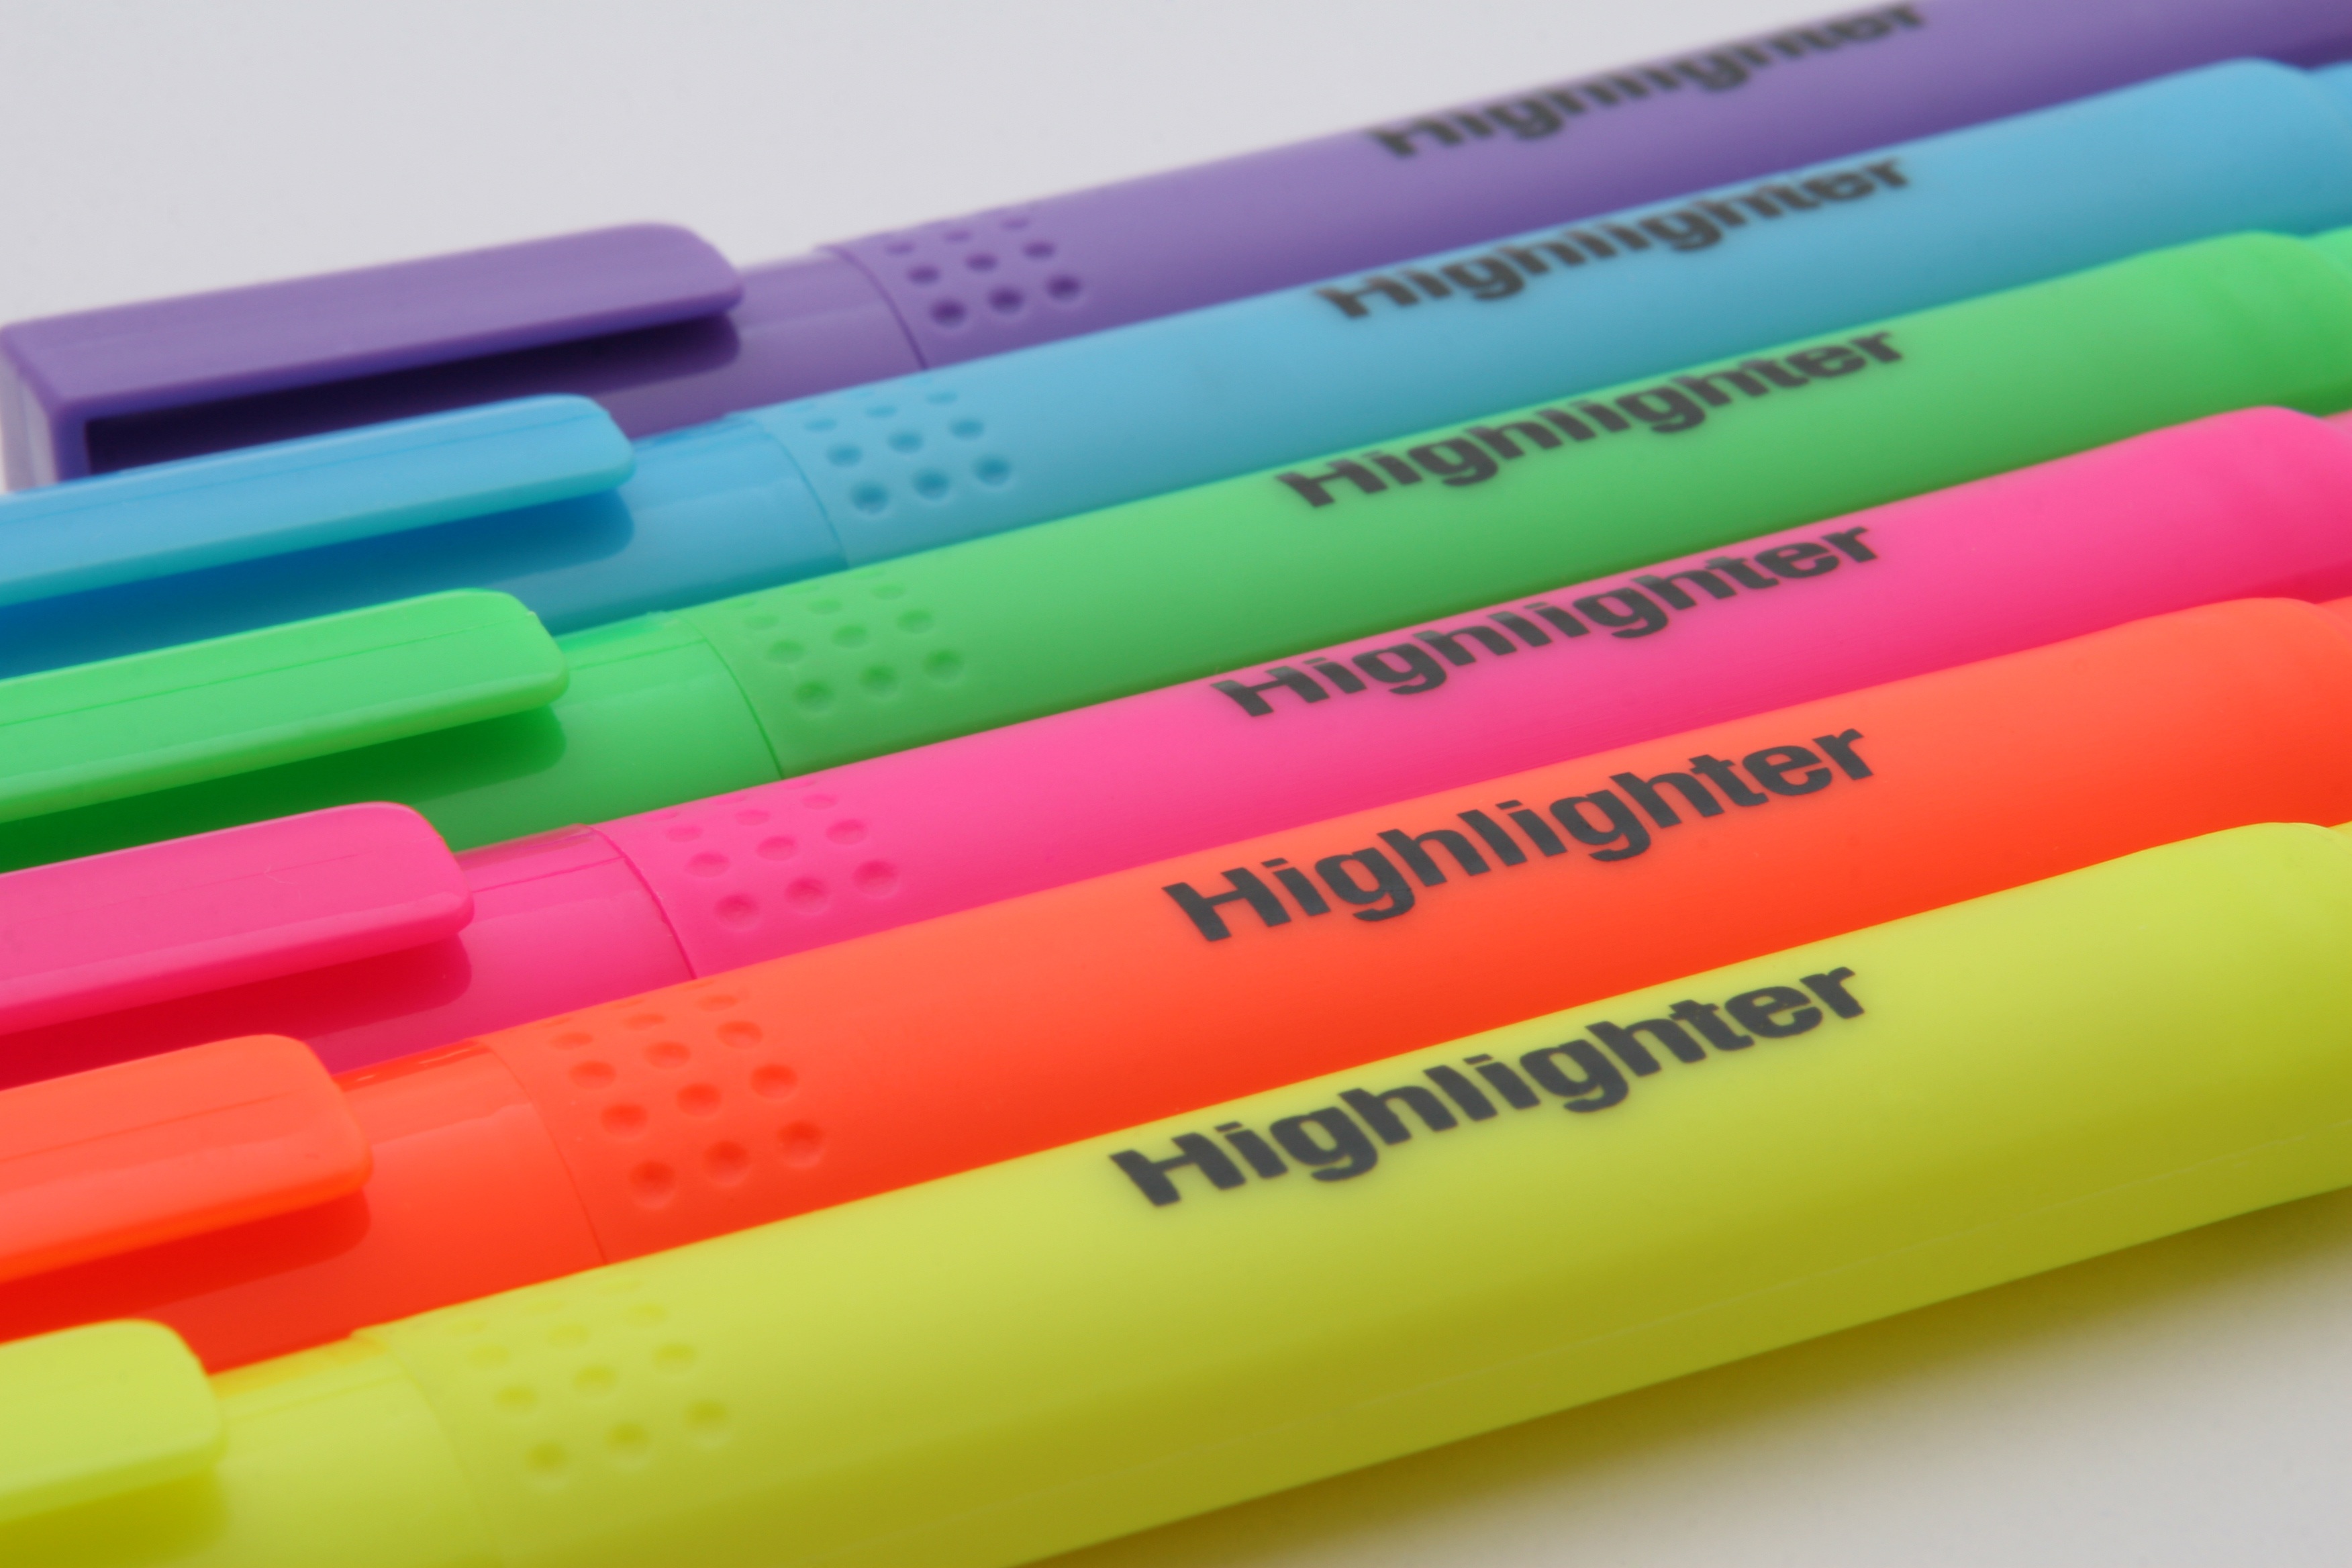
pencil, purple, pen, orange, line, equipment, colourful, color, macro, artistic, blue, set, colorful, yellow, pink, paper, highlighter, markers, colour, rainbow, drawing, creativity, crafts, design, pens, bright, arts, school, magenta, draw, six, highlight, office equipment